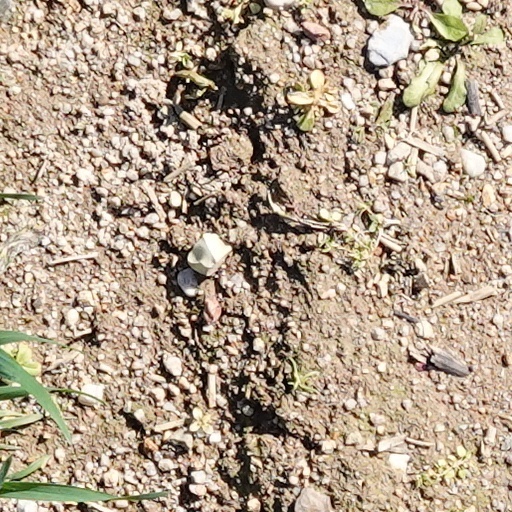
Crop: wheat